Braith Anasta

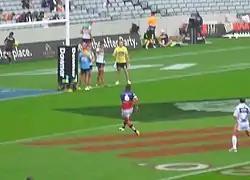

The Sydney Roosters announced that Braith Anasta would captain their team at the 2016 NRL Nines in Auckland. Anasta appeared in all three games for the Roosters impressing on his return, scoring a try, kicking three goals and one field goal. This prompted speculation that Anasta would come out of retirement and return to the Roosters, Anasta responded "My days are over and I'm very happy with where I'm at,"